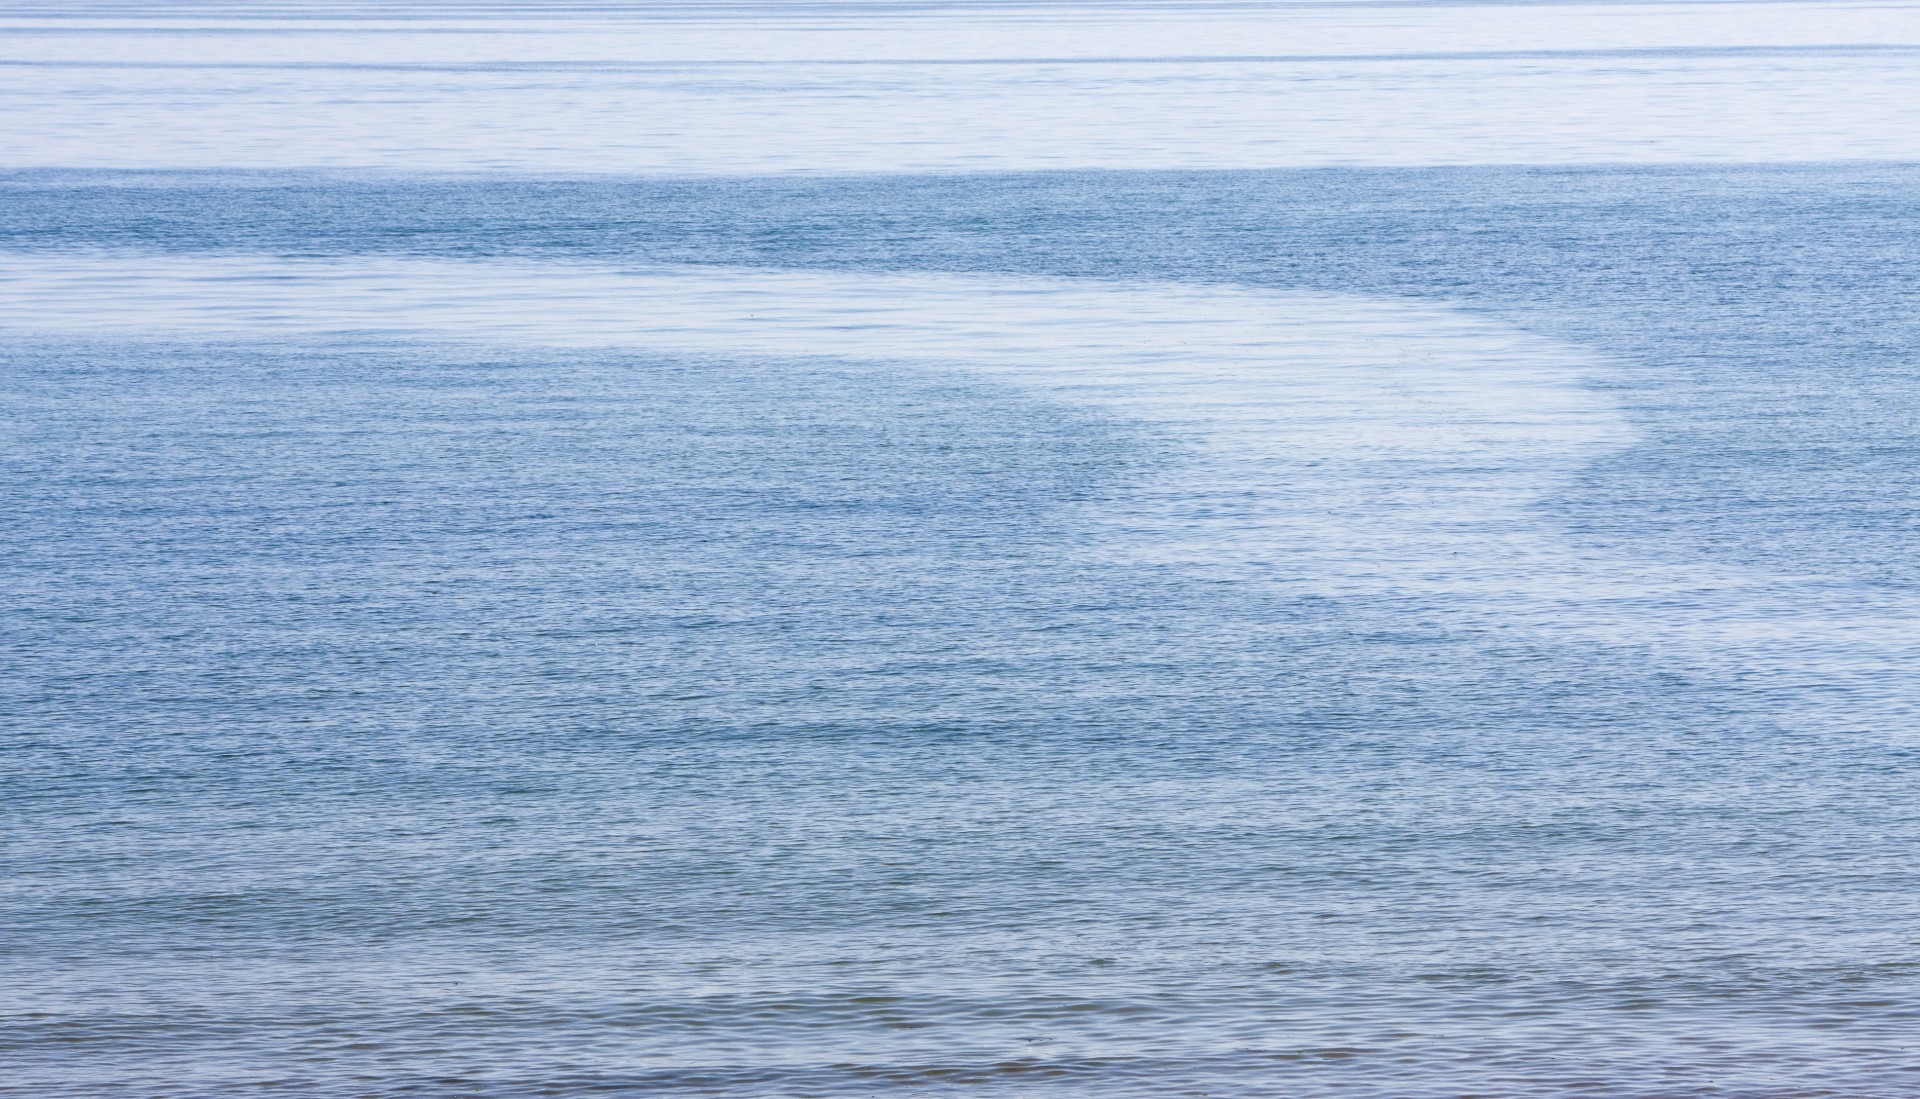
sea, coast, water, ocean, horizon, shore, wave, photo, blue, background, image, arctic ocean, wind wave